Baseball Assistance Team

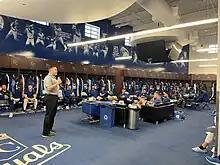
B.A.T. visiting the Kansas City Royals during their 2023 Spring Training Fundrasing Tour

The annual B.A.T. Spring Training Fundraising Tour is another major endeavor for B.A.T. Since 2003, B.A.T. board members, staff, and former applicants, have visited each team in Major League Baseball and solicited donations, all of which are given back to former players and members of the "Baseball Family" in need. Through the payroll deduction program, players and coaches can pledge a portion of their salary to B.A.T. which goes directly to the grants. Most importantly, the visits also educate the players to be the eyes and the ears of B.A.T. by notifying the organization about anyone who may be in need of assistance. The teams that donate the most money to B.A.T. are honored each year with the Bobby Murcer Award. The 2023 Bobby Murcer Award recipients are the San Diego Padres and the Chicago White Sox.